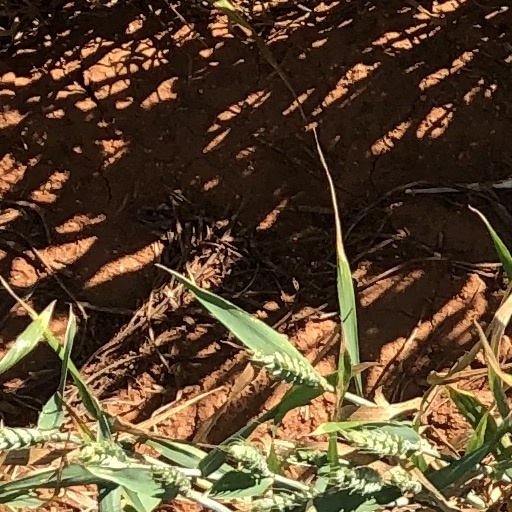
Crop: wheat